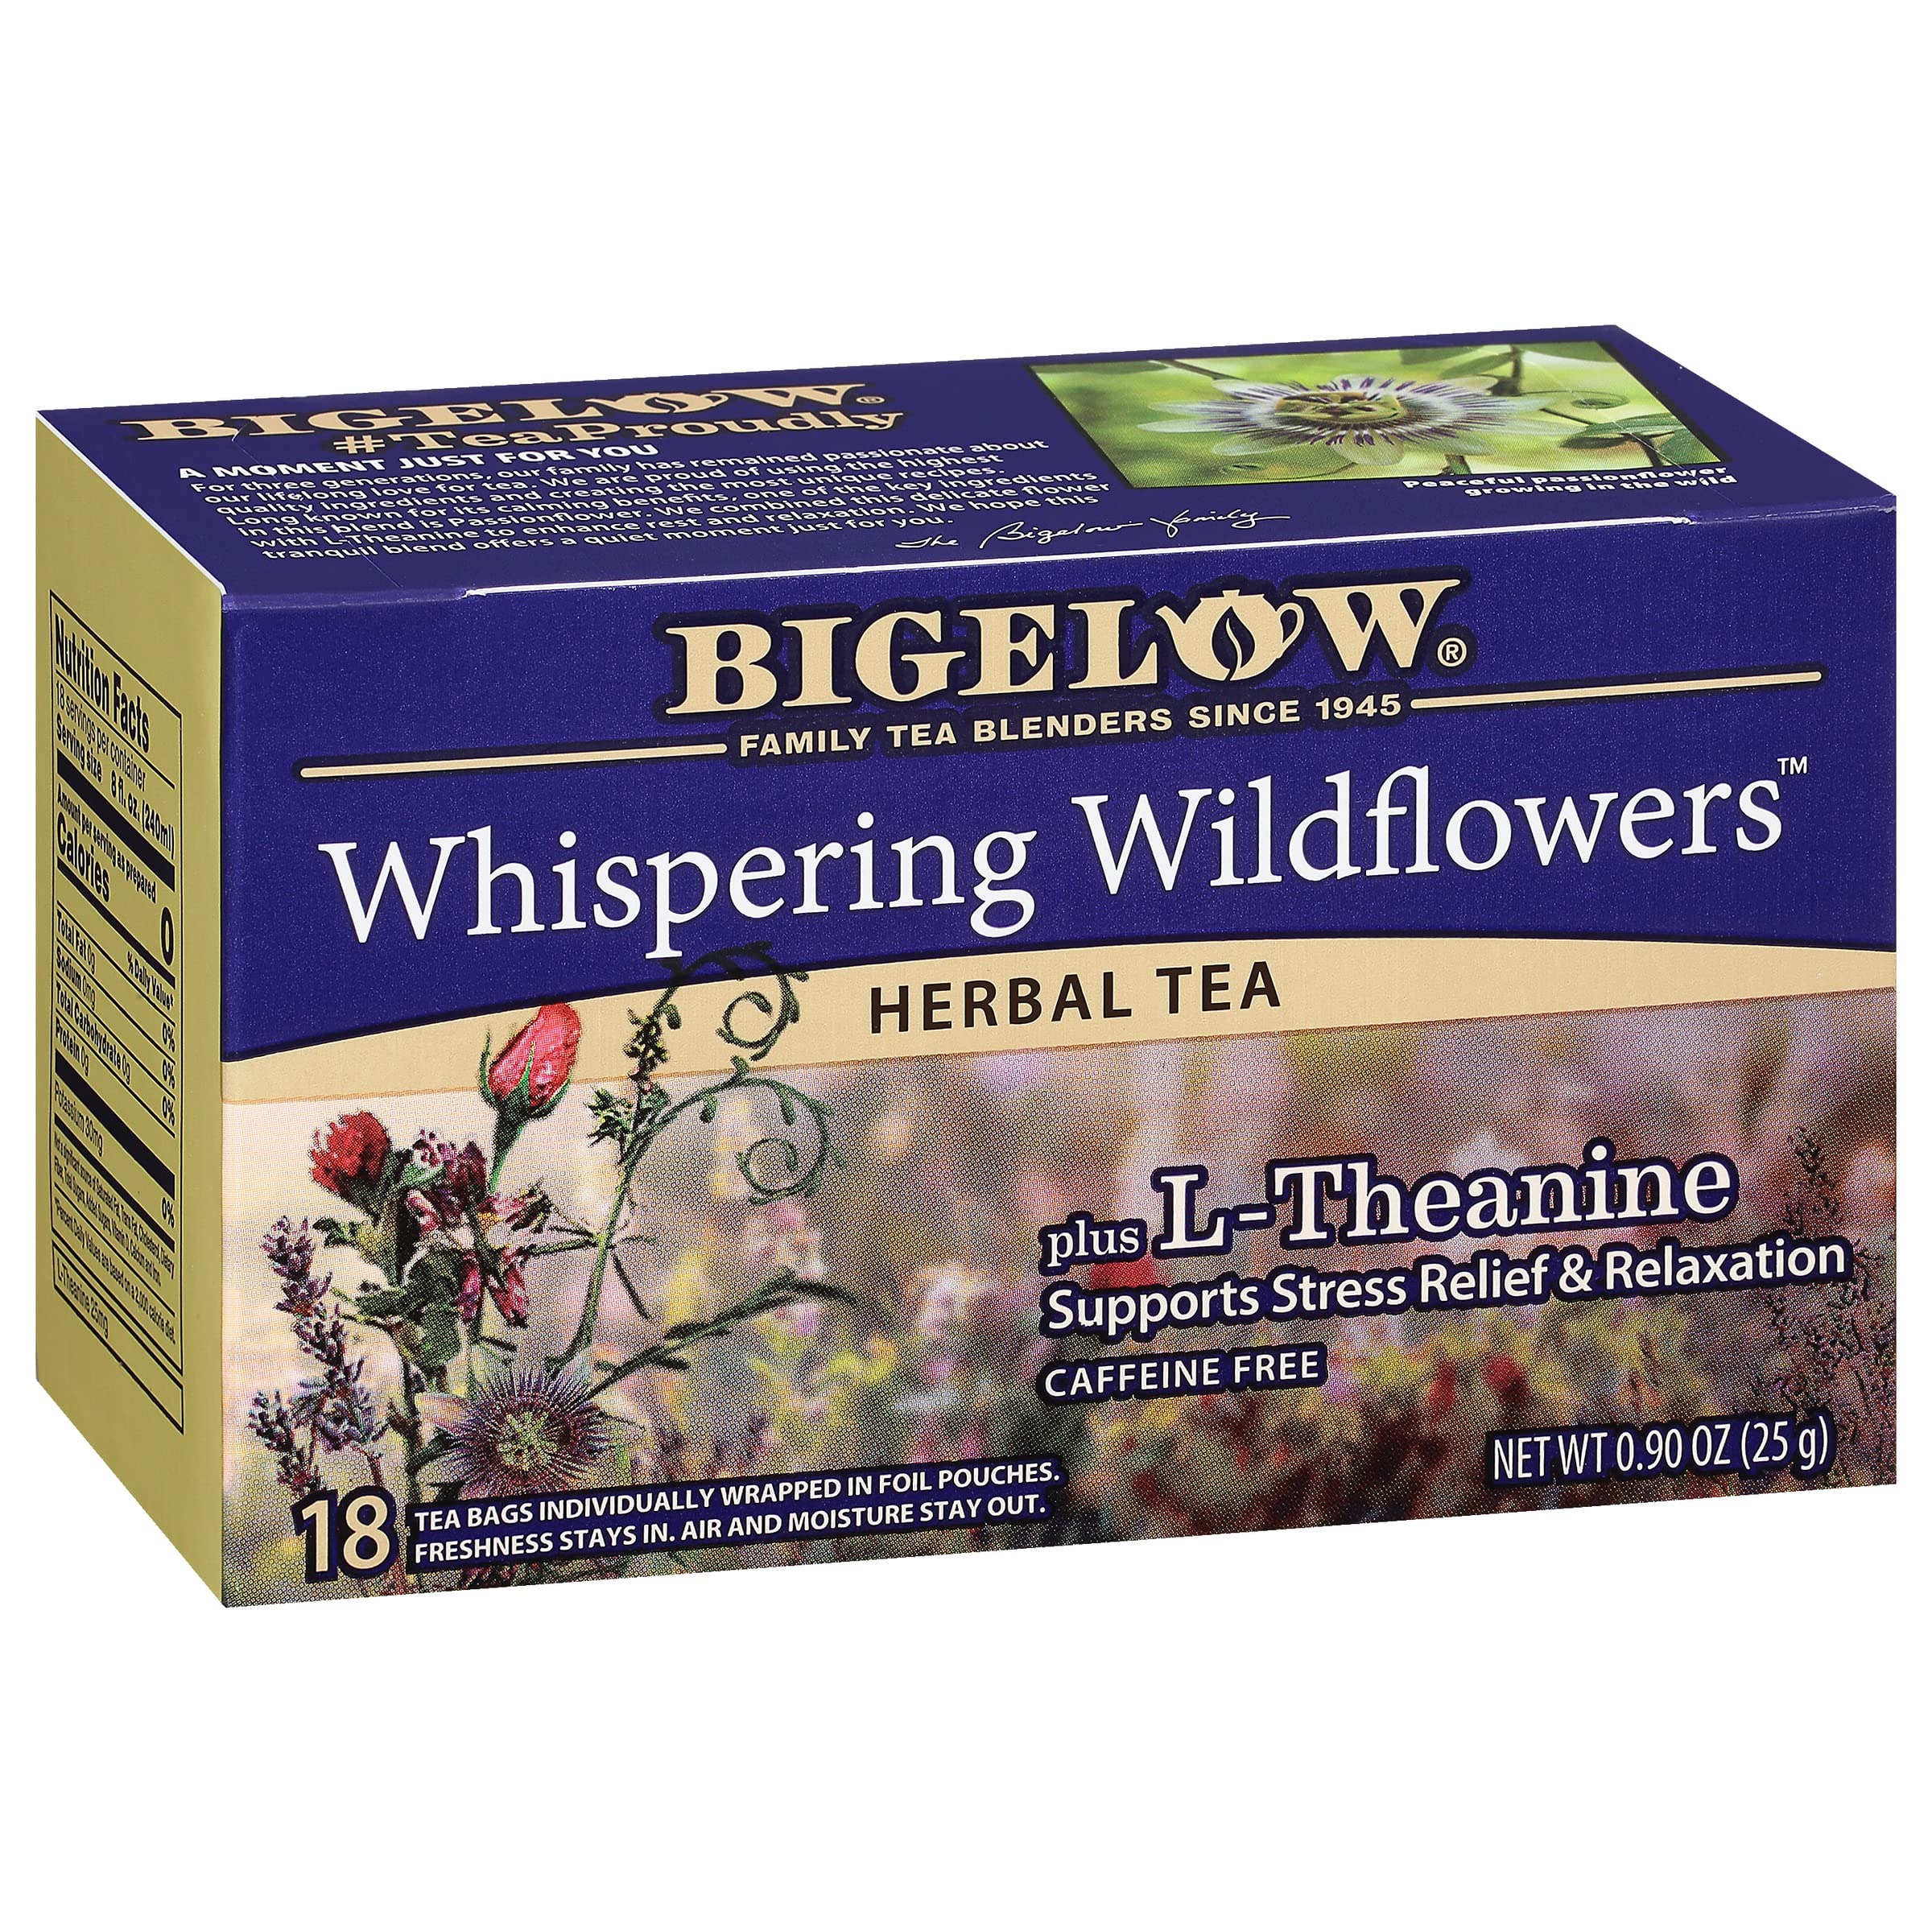
Item Name: Bigelow Tea, Whispering Wildflowers Herbal Tea (Caffeine Free), 18 Count
Bullet Point 1: Herbal L-Theanine Tea
Bullet Point 2: Individually Wrapped: Bigelow Tea always come individually wrapped in foil pouches for peak flavor, freshness and aroma to enjoy everywhere you go! Gluten-free, calorie-free, and Kosher Certified
Bullet Point 3: Try Every Flavor: There's a tea for morning, noon, and night time relaxation. Try our English Breakfast, Vanilla Chai, antioxidant Green Tea, decaffeinated teas, organic teas and a variety of our herbal tea bags
Bullet Point 4: Blended and Packaged in the USA: In 1945 Ruth Campbell Bigelow created our first tea, Constant Comment, a strong, flavorful black tea blended with aromatic orange peel and sweet warming spices. Today, Bigelow is still 100% Family Owned
Bullet Point 5: Uncompromised Quality: Since 1945, Bigelow Tea has been a leader in premium tea and proud to be a Certified B Corporation - meeting the highest verified standards of social and environmental performance, transparency and accountability
Value: 18.0
Unit: Count

Price: 6.25